Hjalmar Christensen

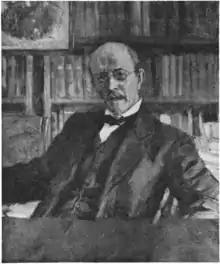
Christensen in 1919

Hjalmar Christensen (5 May 1869 – 29 December 1925) was a Norwegian writer and a prominent literary critic.